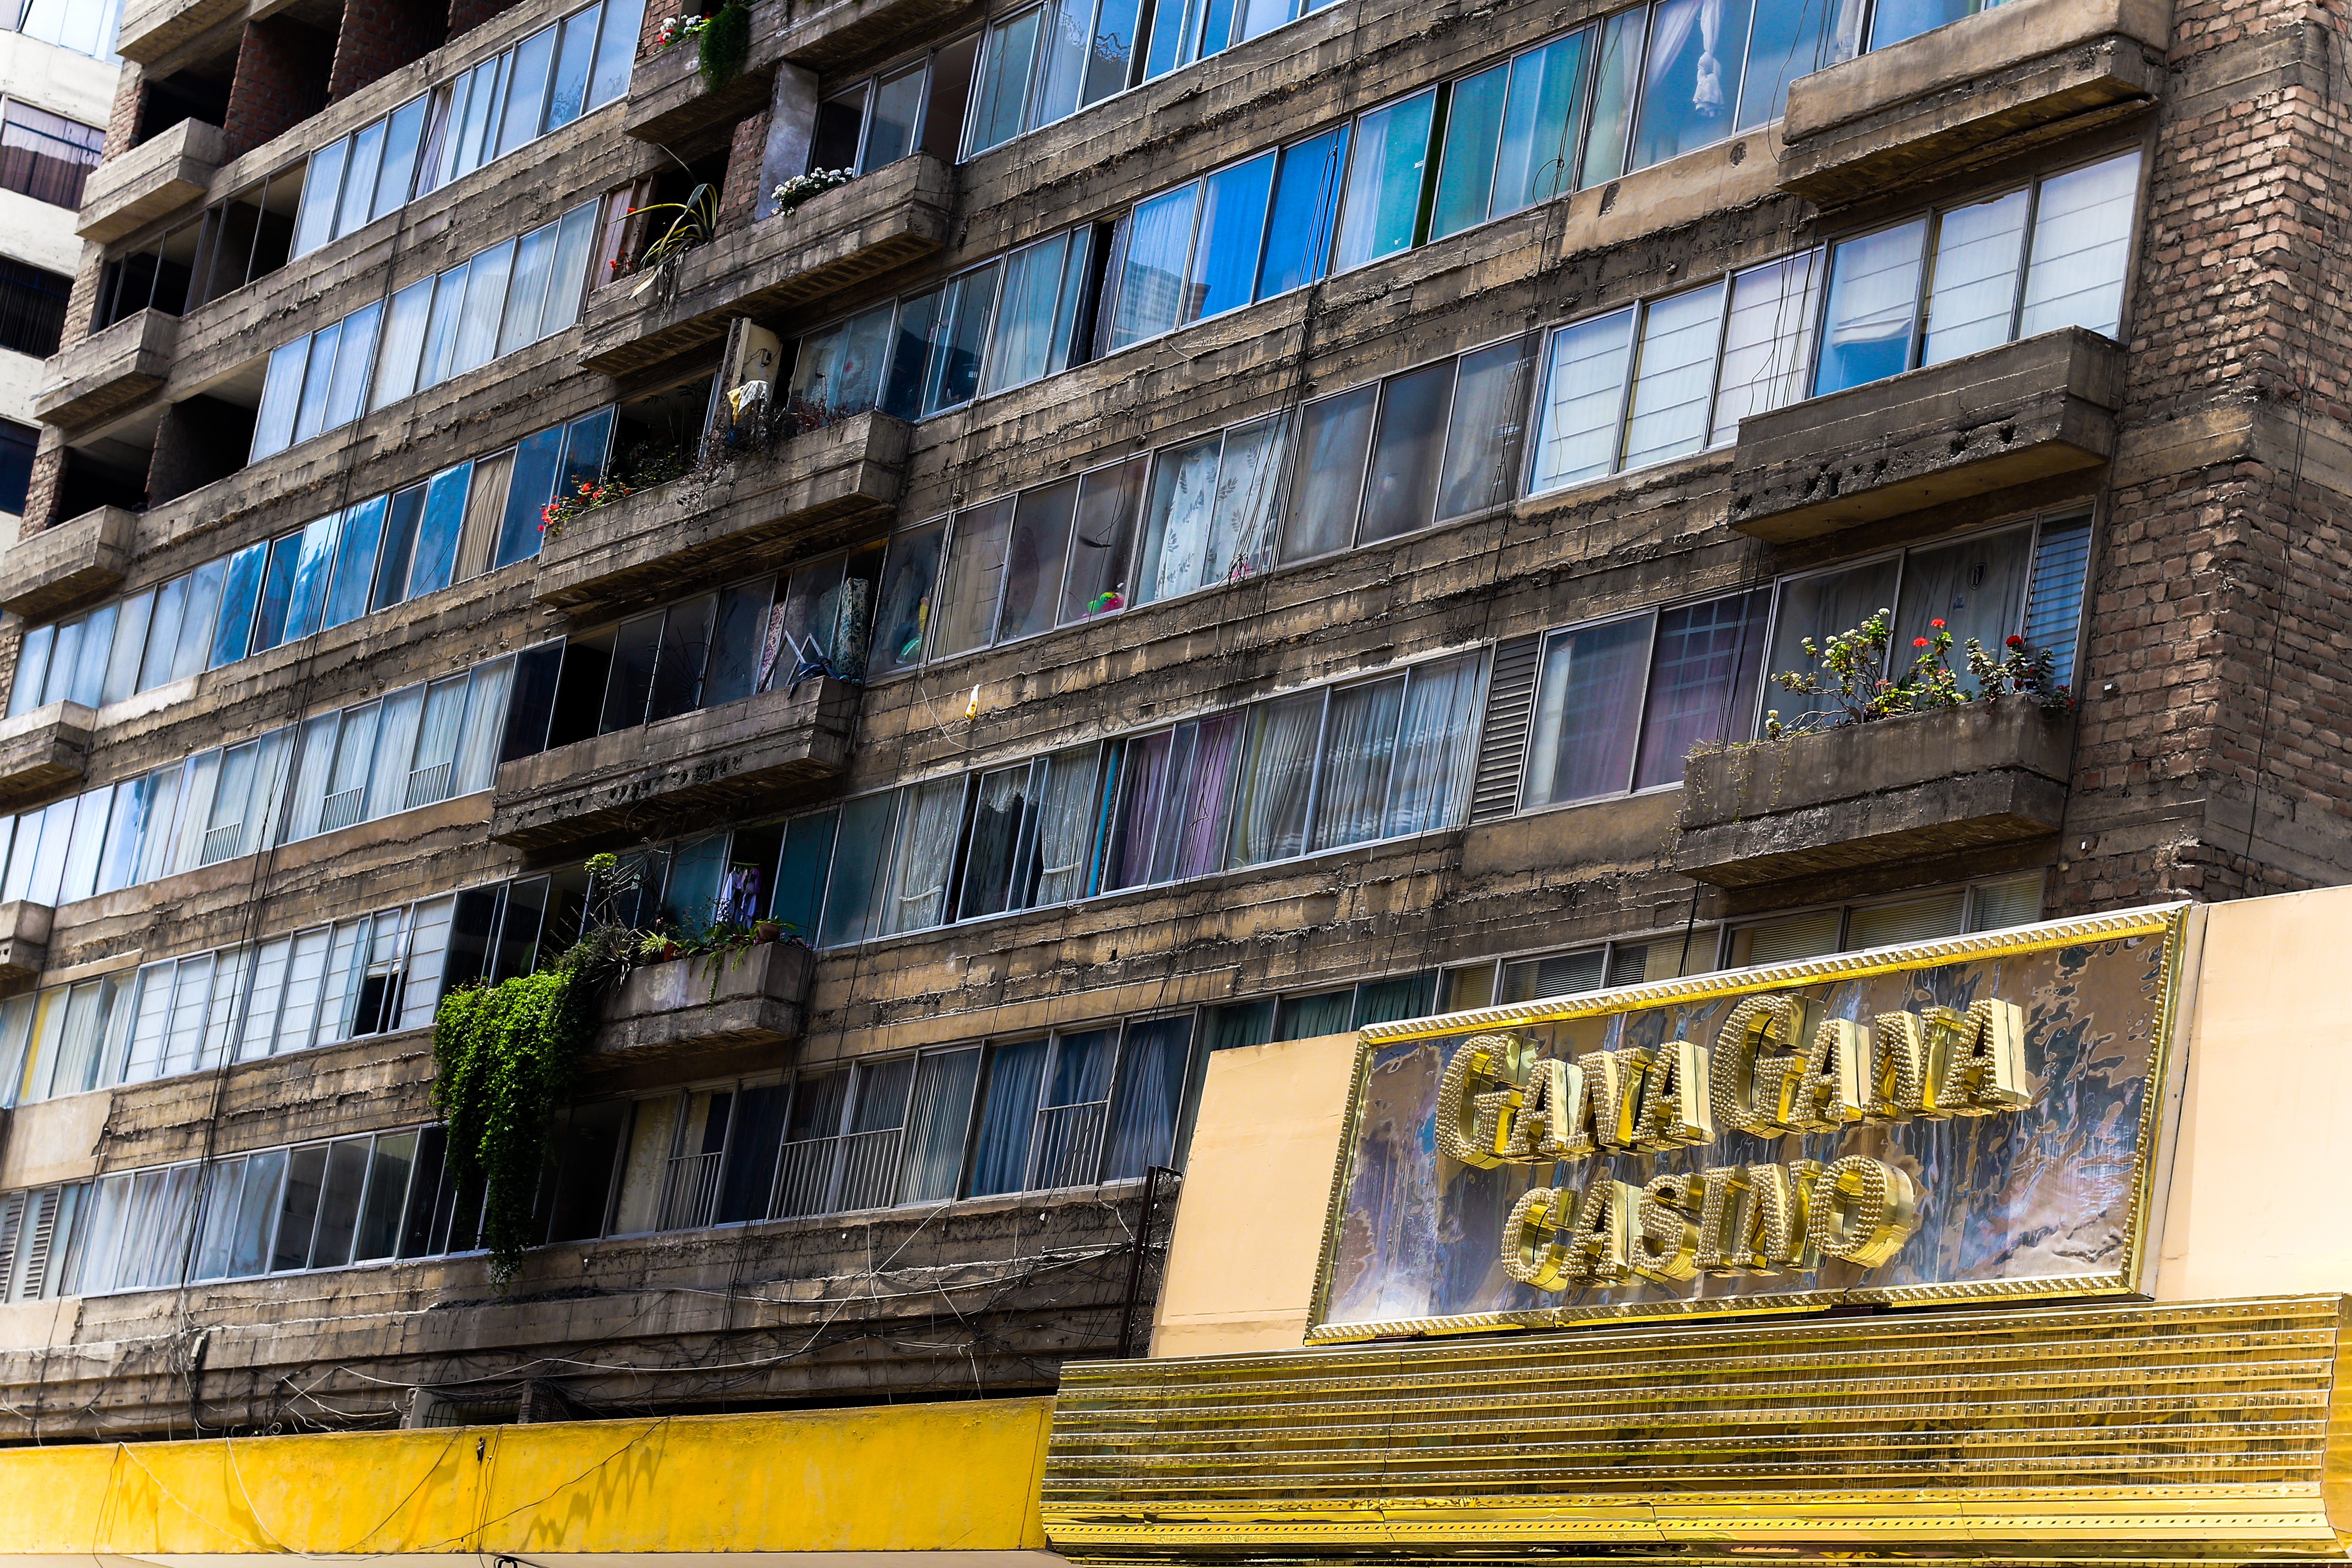
architecture, building, city, wall, downtown, facade, tower block, neighbourhood, urban area